Aircraft Recognition (magazine)

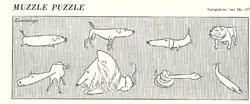
"Muzzle Puzzle" - a Cummings cartoon test from Volume III number 8

Each edition consisted of a mix of written articles on the theory and practice of aircraft recognition and practical tests as well as occasional items on other subjects of interest; for example the first issue contained three articles on the subject of aircraft recognition, two articles on specific aircraft types, four sets of recognition tests and an article on the interpretation of aerial photographs.